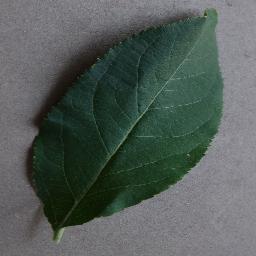
Label: Apple___healthy